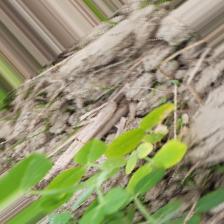
Label: Ascochyta blight